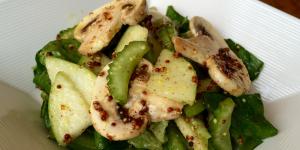
ensalada de manzana y apio